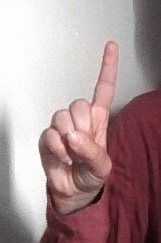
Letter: bb